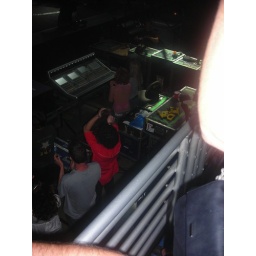
The guy in the red shirt is the drummer for the strokes. We were so close.